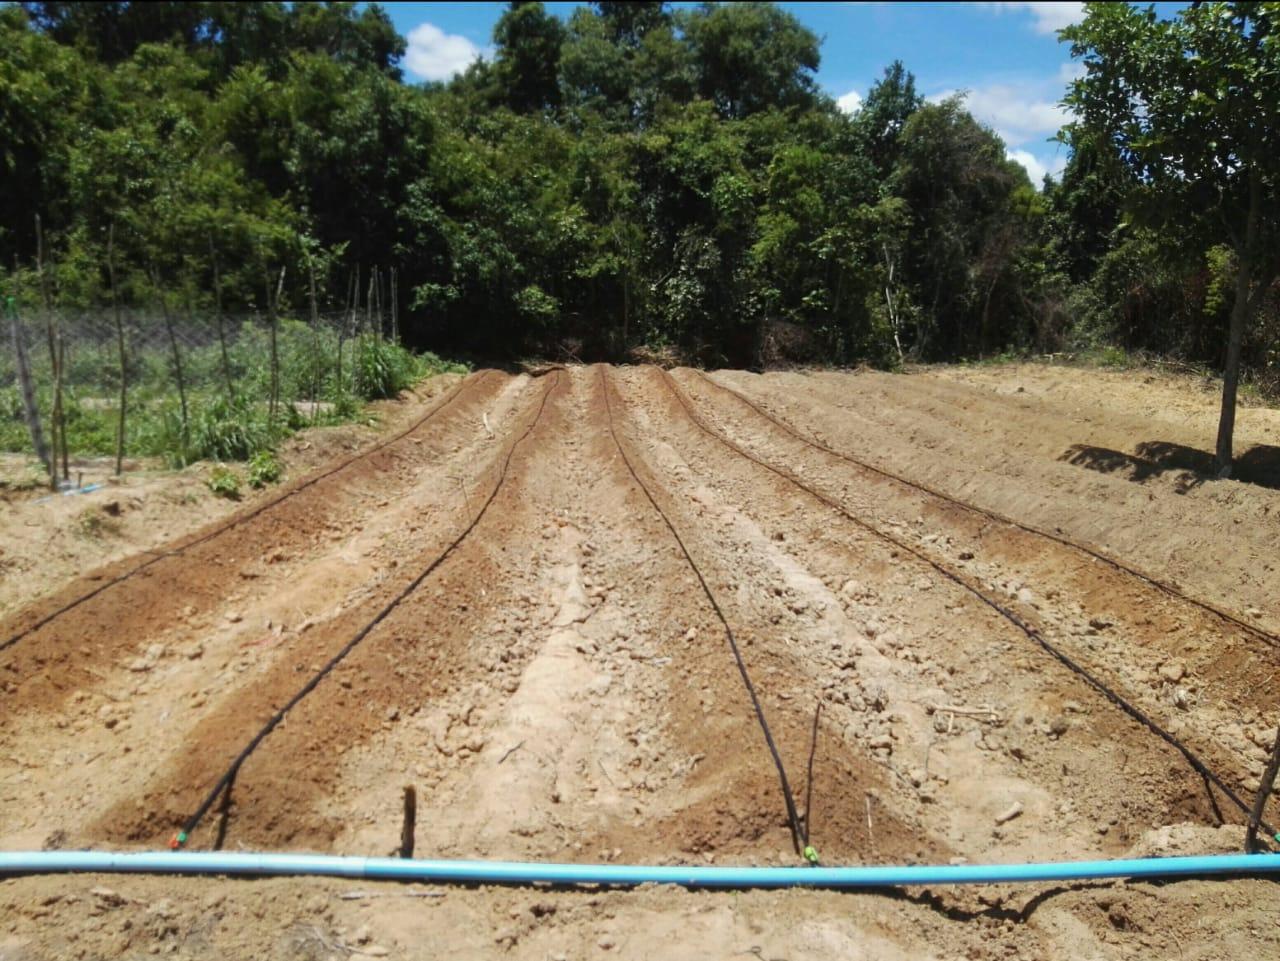
Hili ni shamba lililoonekana kuwa tayari kwa kupanda na mistari iliyopangwa vizuri. Mfumo wa umwagiliaji unaonekana. Bomba la bluu mbele na kamba nyeusi za umwagiliaji wa matone zimetawanyikwa kando ya mistari ya mimea, zikionyesha mfumo wa kisasa wa umwagiliaji. Nyuma ya shamba kuna msitu au miti mingi, ikionyesha mazingira ya asili.